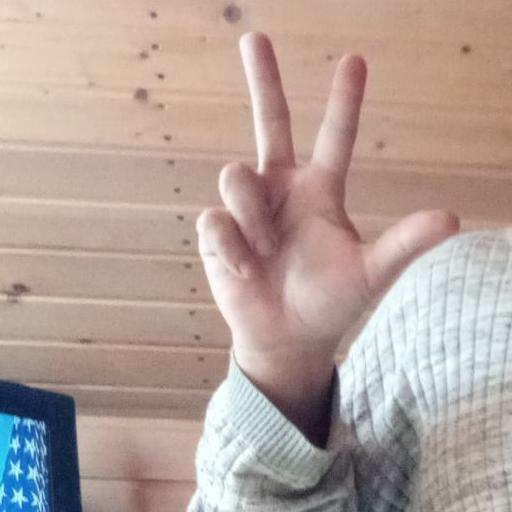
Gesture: three2